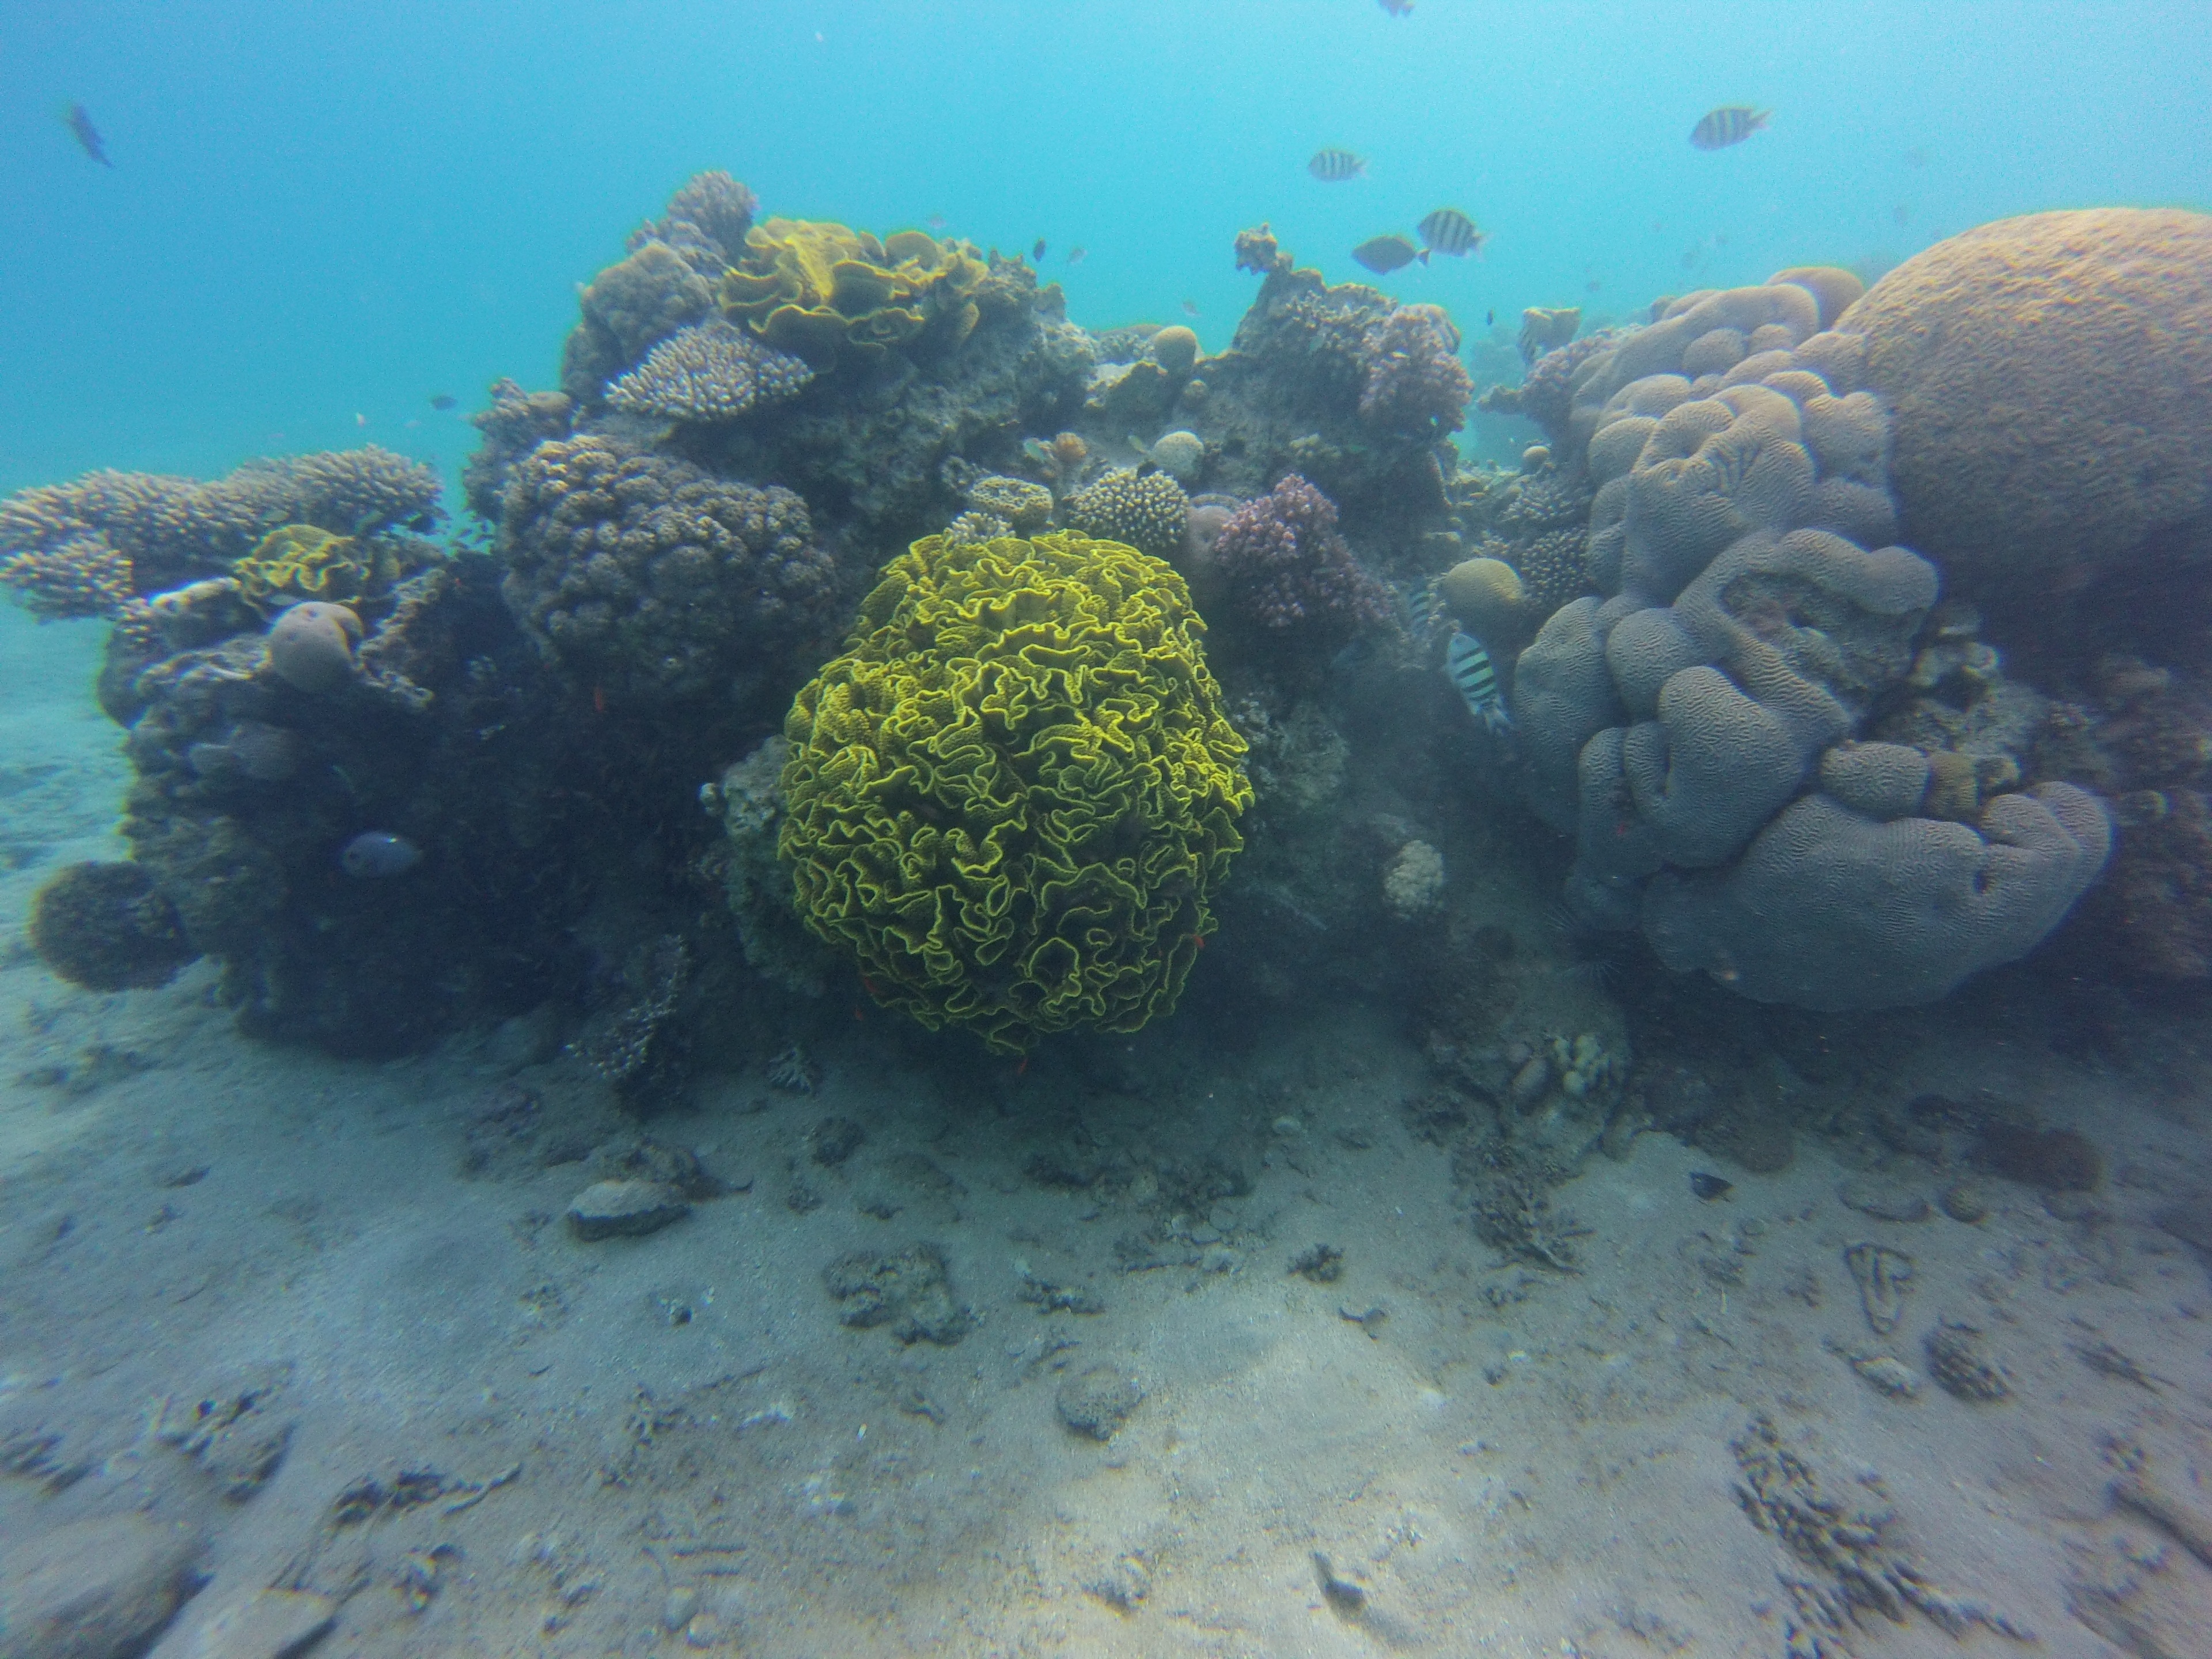
sea, water, nature, ocean, lake, animal, diving, underwater, swim, biology, fish, coral, coral reef, reef, aquarium, habitat, fins, breathing apparatus, snorkeling, divers, salt water, underwater world, meeresbewohner, water creature, natural environment, marine biology, coral reef fish, stony coral